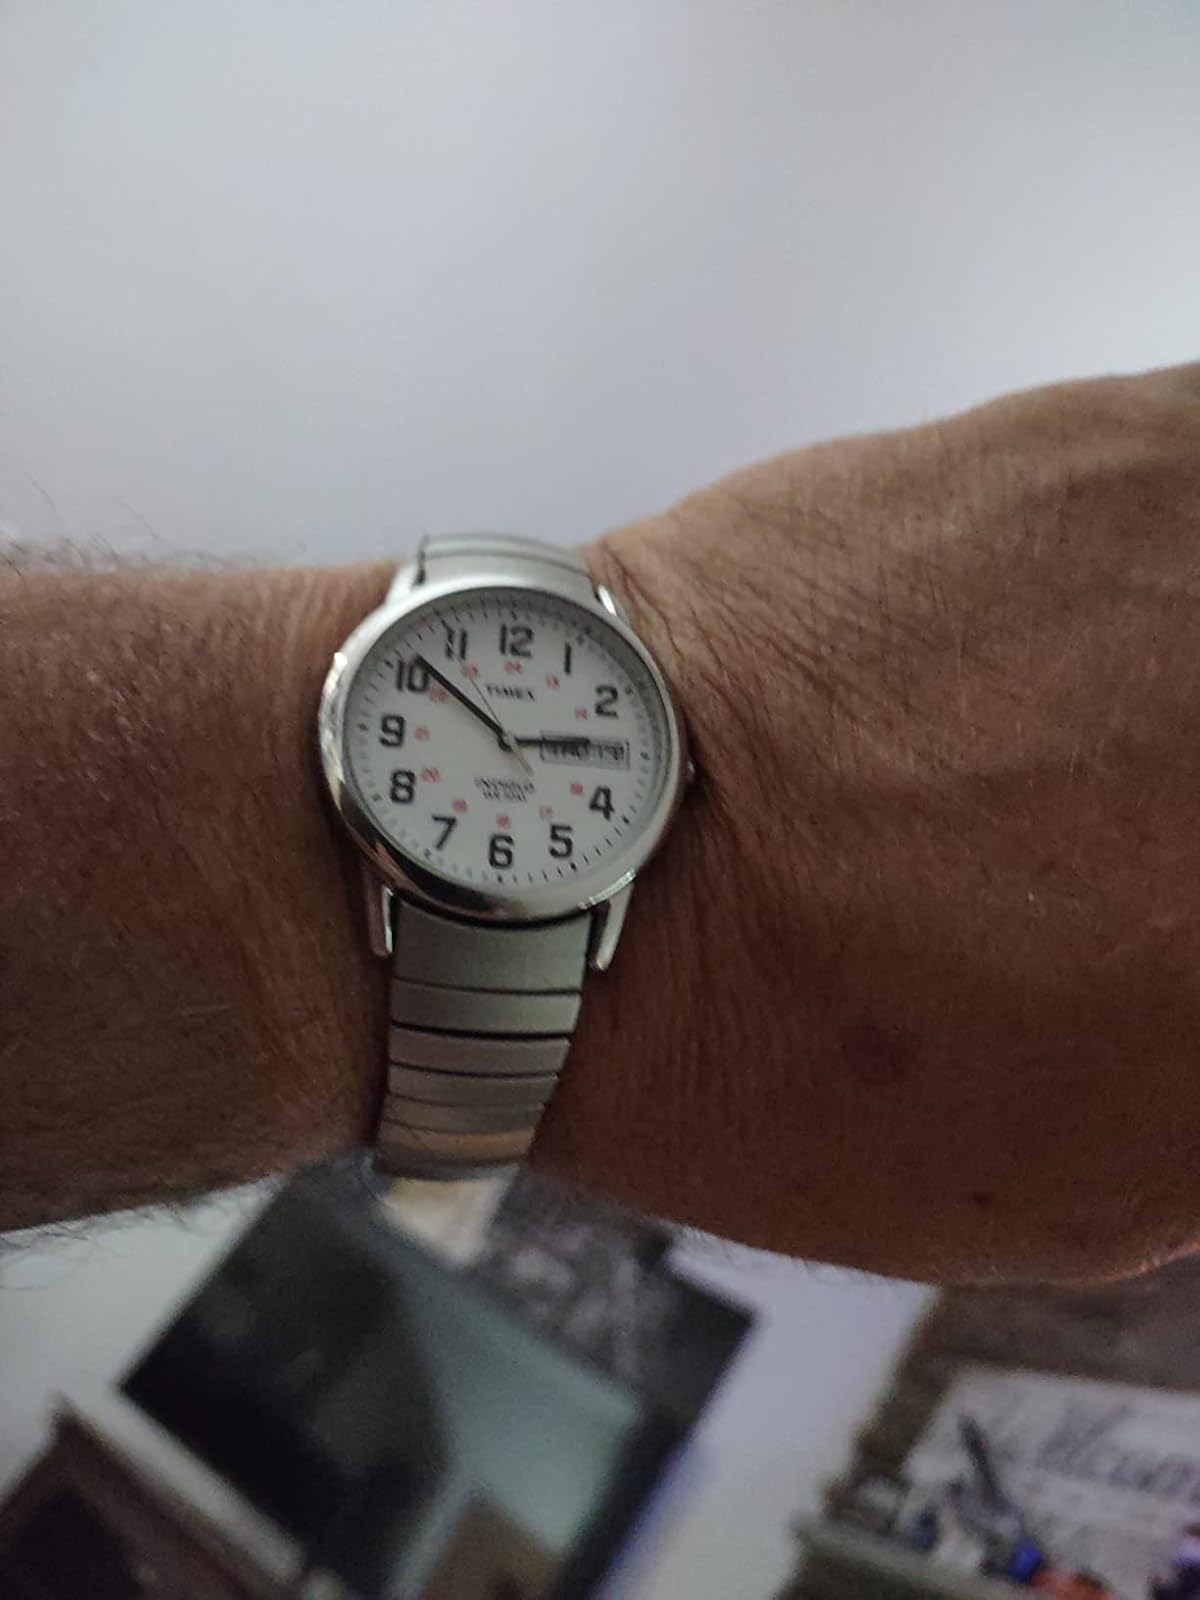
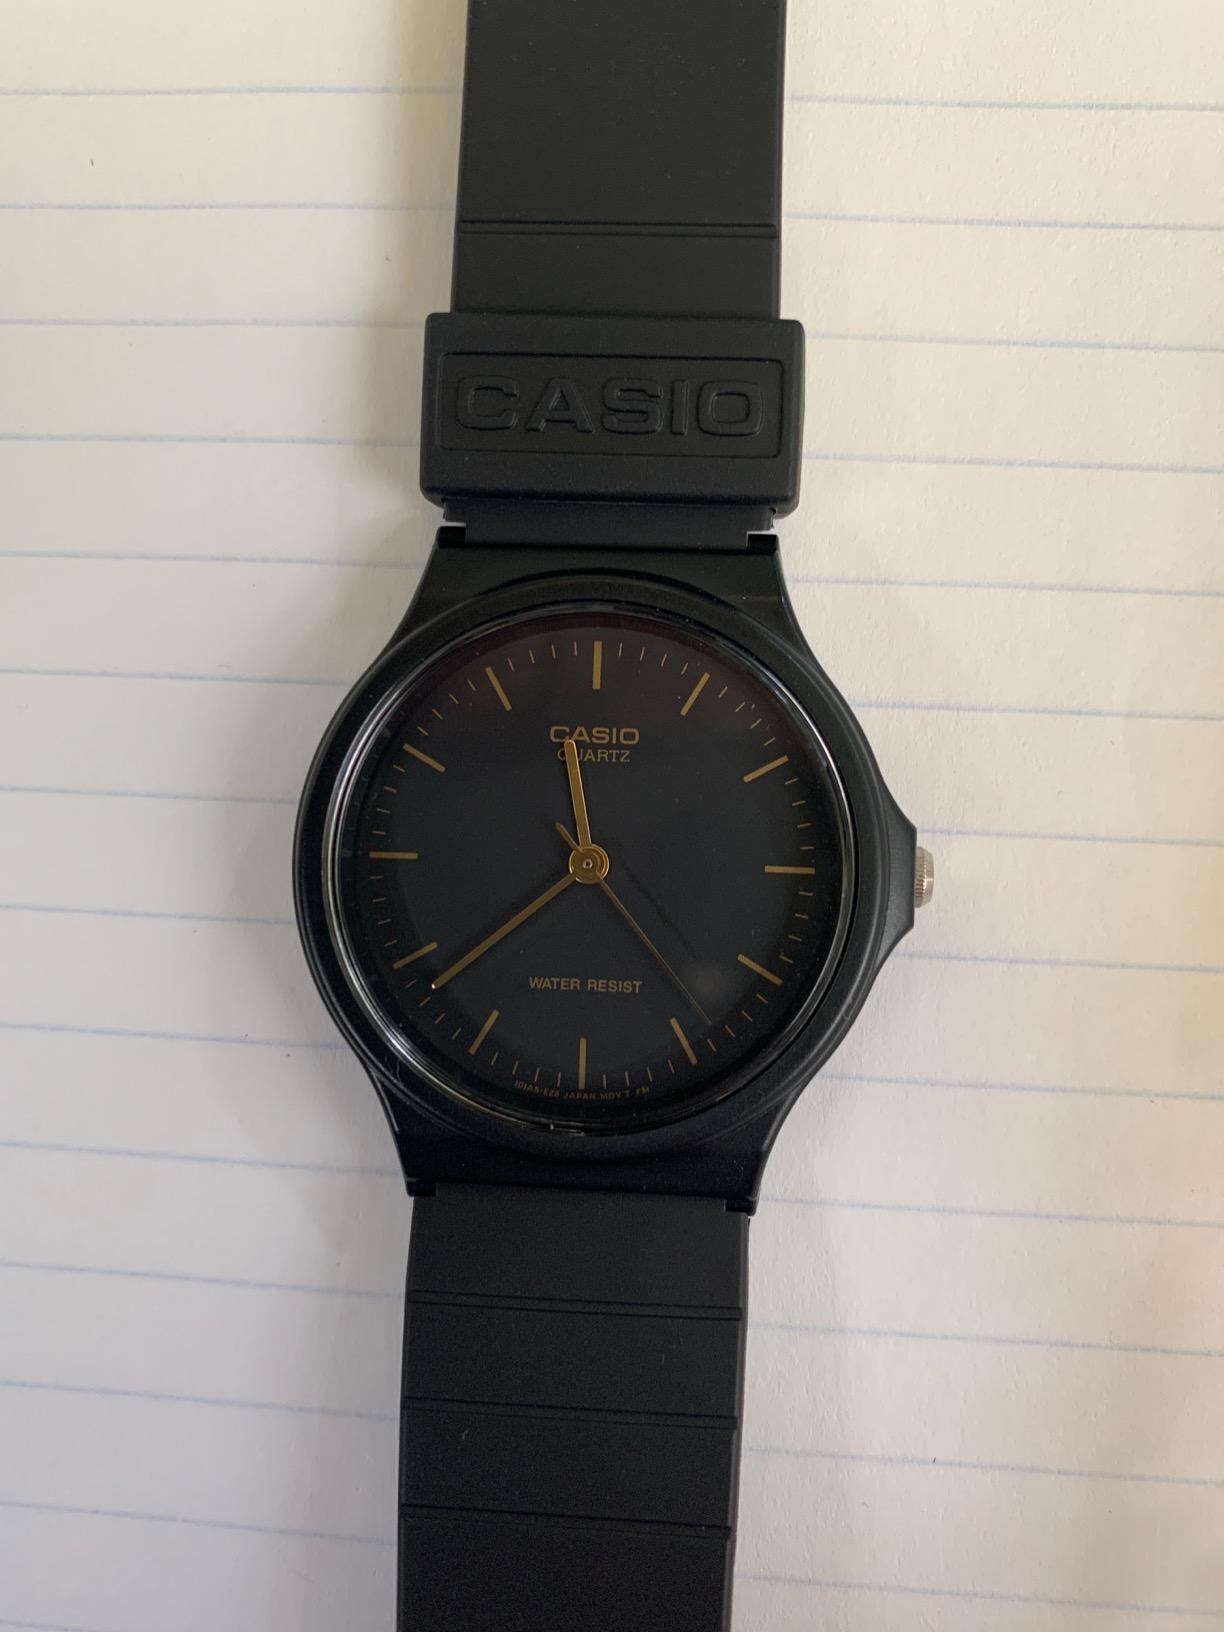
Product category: accessories_watch
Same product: no